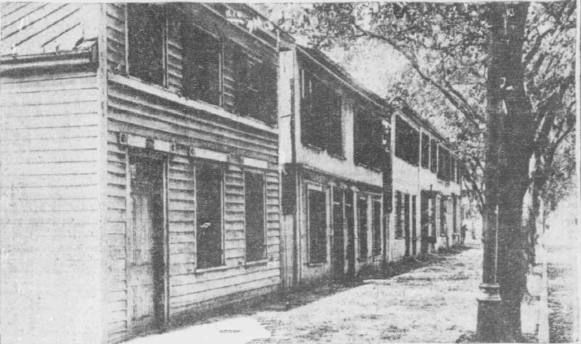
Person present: No